July 2007 Argentine winter storm

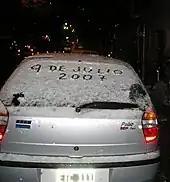
Car covered with snow in Buenos Aires

During the July 9, 2007, weather radars, monitored this snowfalls and announced the cities that were affected by the blizzard. The coldest temperature plunged to −32 °C (−26 °F) and was registered in the province of Rio Negro.